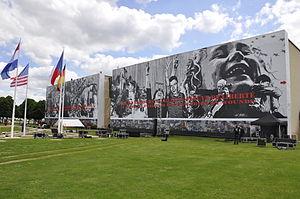
La façade du Mémorial de Caen, le 5 juin 2014 avec la fresque de Jeff Aéro.
Le Mémorial de Caen est un musée situé à Caen consacré à l’histoire du XXᵉ siècle dont la thématique tout entière est tournée vers la fragilité de la paix mais c'est avant tout un musée d'histoire.